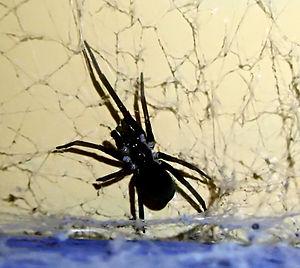
Une toile d'araignée est un des types de pièges en soie d'araignée que fabriquent les araignées pour capturer leurs proies.
Kukulcania est un genre d'araignées aranéomorphes de la famille des Filistatidae.
Kukulcania hibernalis est une espèce d'araignées aranéomorphes de la famille des Filistatidae.